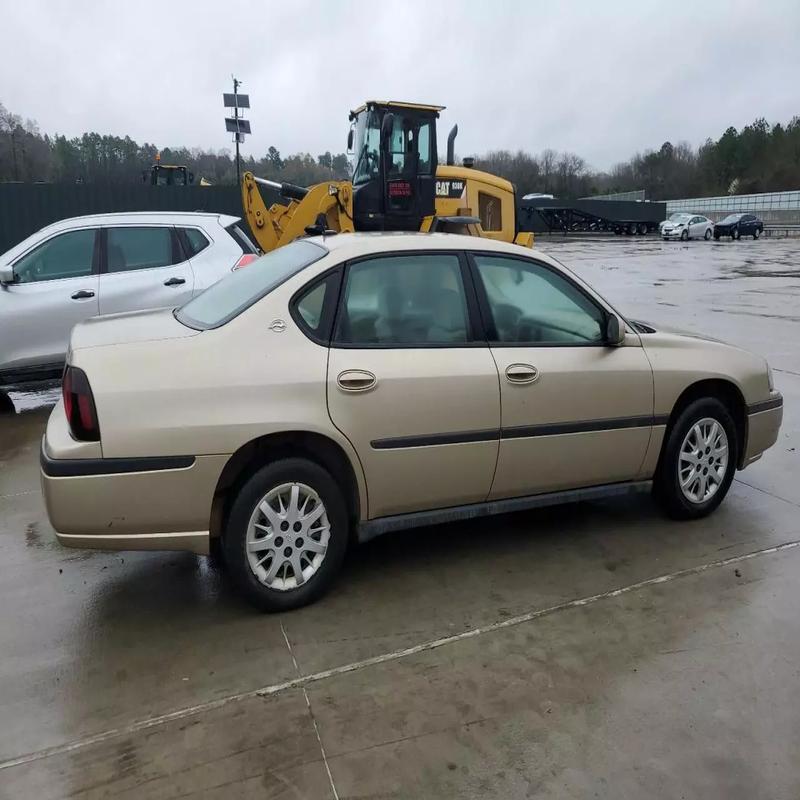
Aucun dommage détecté.
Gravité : aucun